Claudette Colbert

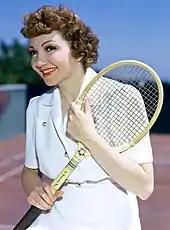
Early 1940s

Colbert's rising profile internationally allowed her to renegotiate her contract, which raised her salary. For 1935 and 1936, she was listed sixth and eighth in Quigley's annual "Top-Ten Money-Making Stars Poll". "The Gilded Lily" (1935) was popular at that time, but she received an Academy Award nomination for her role in the hospital drama "Private Worlds" (1935).